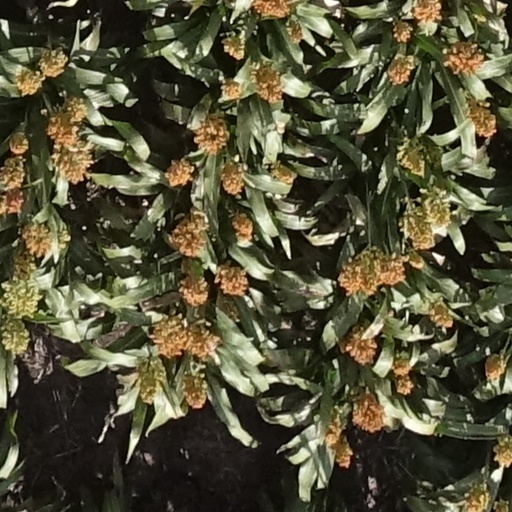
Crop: sorghum